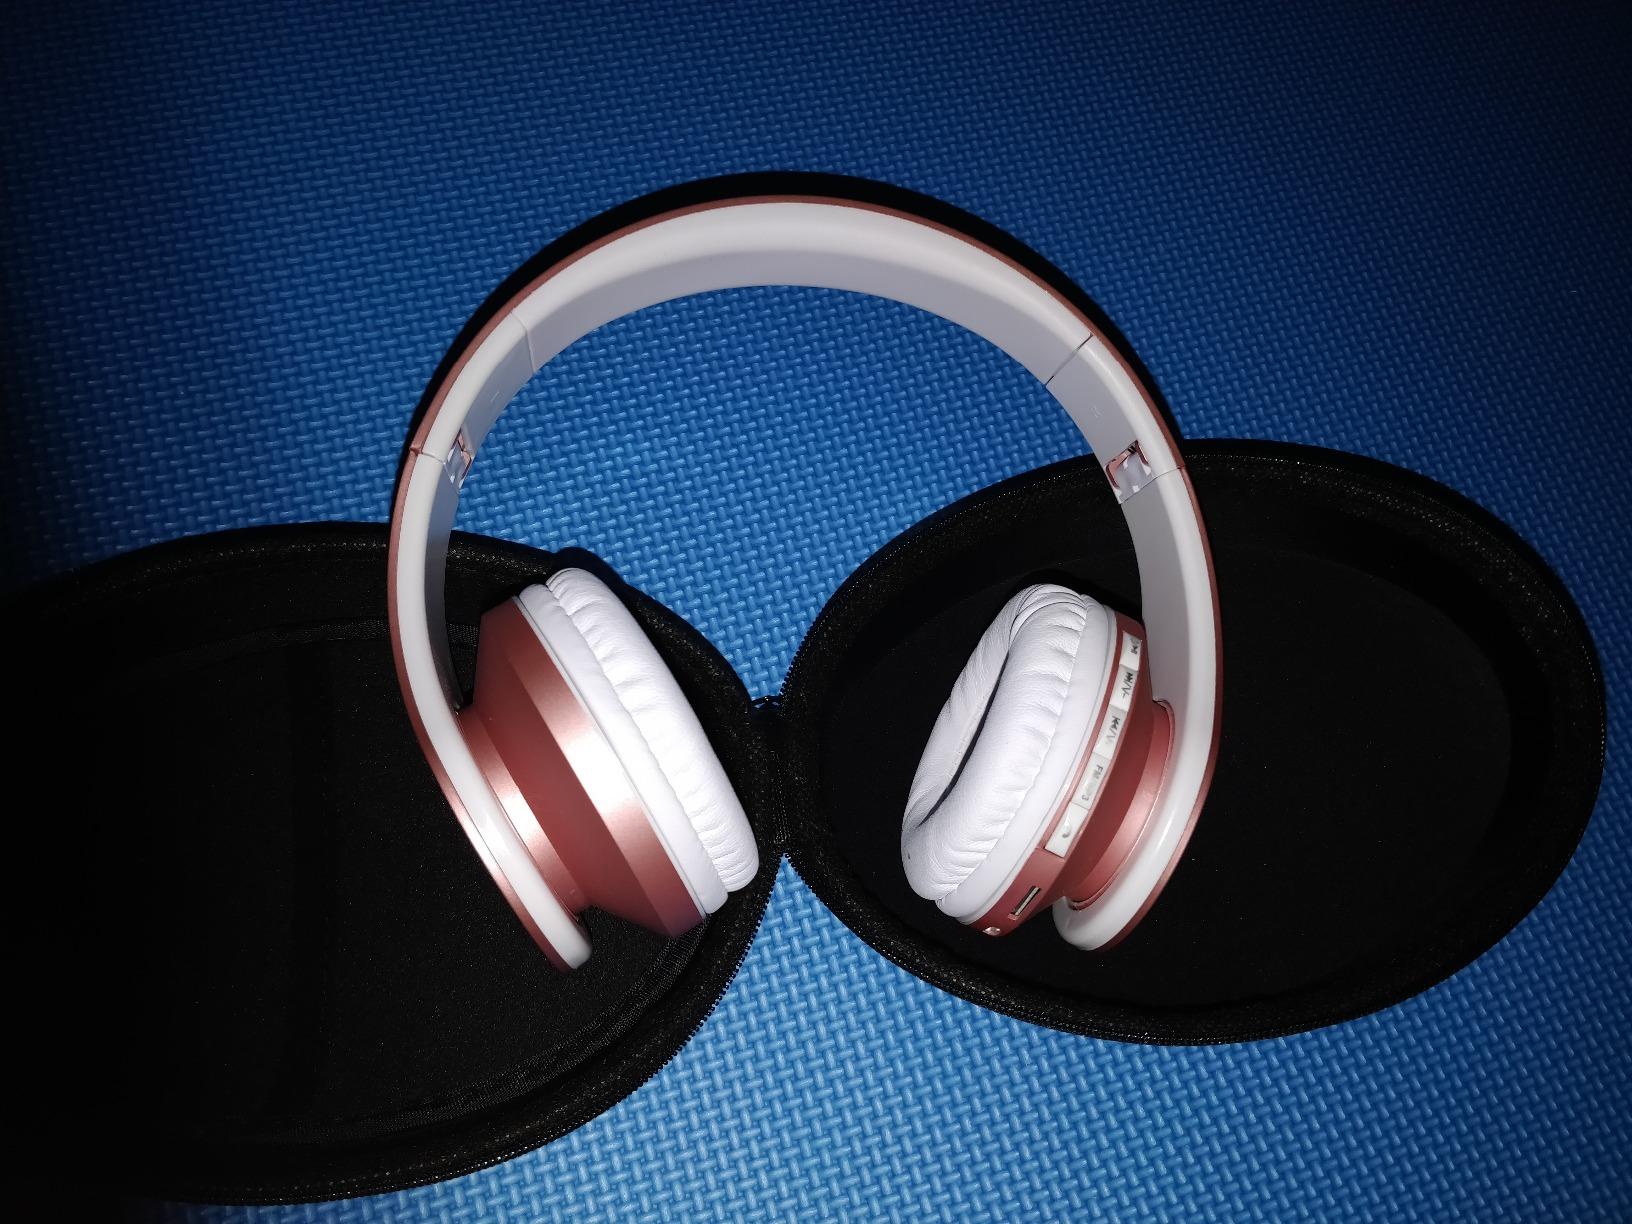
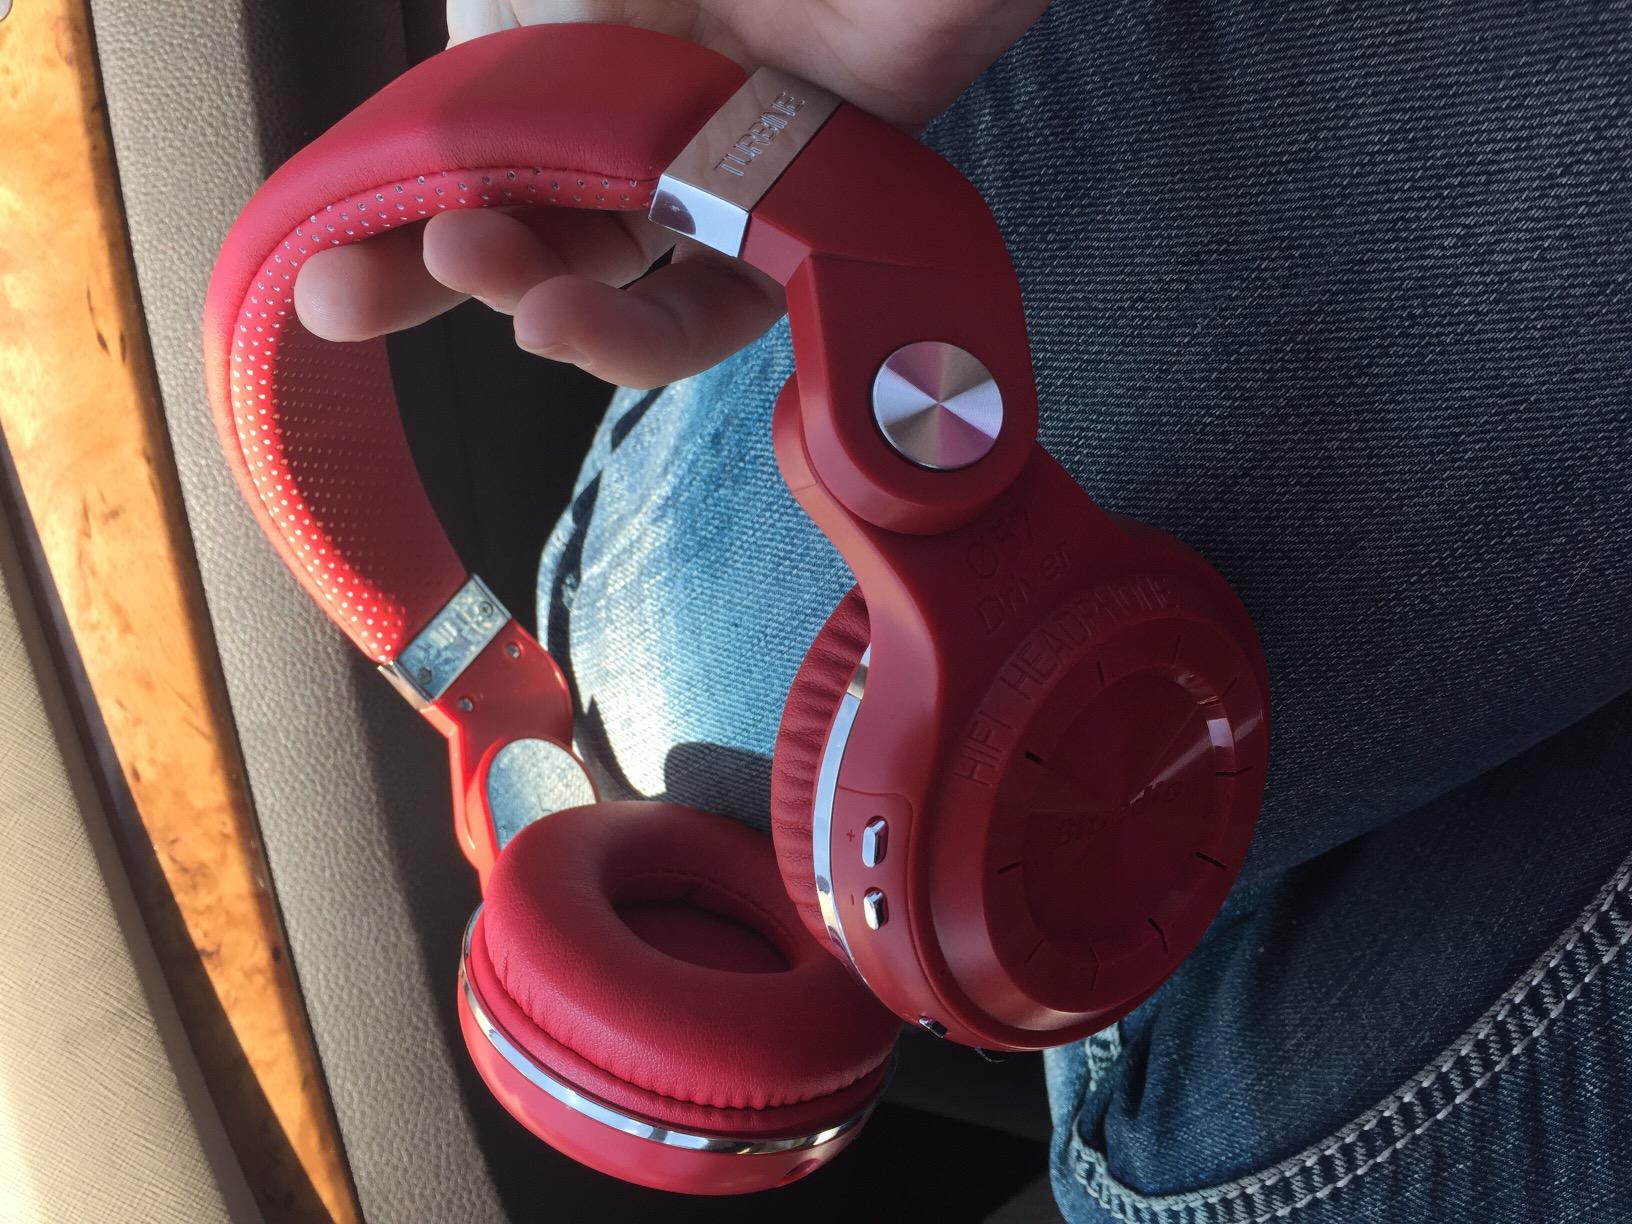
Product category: headphones
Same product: no